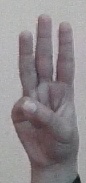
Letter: thaa